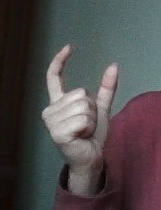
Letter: nun